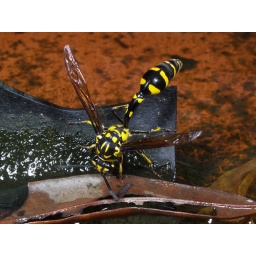
a Mud-dauber taking in water for nest-building at a birds bath